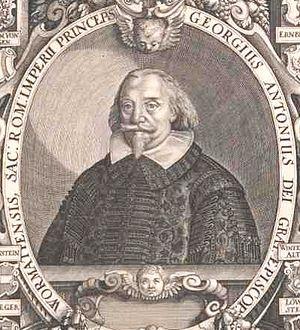
Georg Anton von Rodenstein est un prince de l'Église, qui fut évêque de Worms entre 1629 et 1652. Il eut la tâche difficile d'administrer un diocèse ravagé par la guerre contre les Suédois.